Čížečku, čížečku

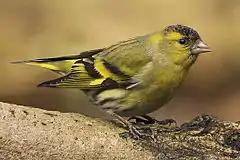
This little birdie knows everything about the poppies

Čížečku, čížečku ("Siskin, o Little Siskin") is a traditional Czech children's folk song and a singing game which was performed in the past as an annual custom supposed to enhance the yield of poppy.